Egyptian Camel Transport Corps

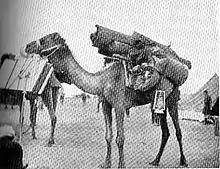
Brigade Headquarters Office Ready for the Road

The members of the Egyptian Camel Transport Corps transported supplies to the fighting troops, from one end of the Sinai and Palestine Campaign to the other; from the desert of the Egyptian Sinai Peninsula to the northern Levant (now Syria). They saw service transporting supplies of all kinds across the flooded plain north of Gaza and Beersheba, up into the rocky inhospitable Judean Hills towards Jerusalem in late 1917, down the precipitous tracks to Jericho in the Jordan Valley, up into the even less hospitable hills of Moab towards Es Salt and Amman and also followed on the great victorious advance northwards in 1918, carrying ammunition, water and all types of stores for the men and horses of the fighting units at the front, and carried the wounded back.